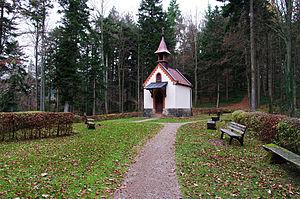
St. Wendelin est une chapelle dans la forêt montagneuse au sud du Roßkopf sur le territoire de Fribourg-en-Brisgau à 540 mètres d'altitude à une distance de 750 m de St. Ottilien. Elle est consacrée à Saint Wendelin.